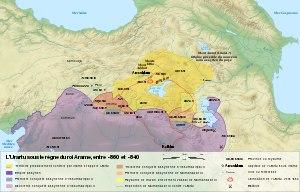
Aramu ou Arame est roi d'Urartu de ca 855 à 840 av. J.-C.